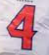
Number: 4